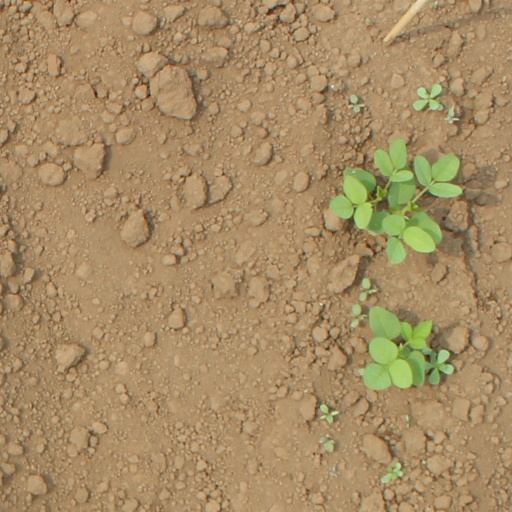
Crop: soybean